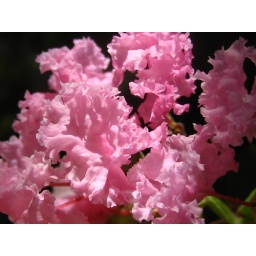
Pink crepe myrtle tree in my front yard. Looks a bit like pink Romaine lettuce. :)